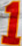
Number: 1